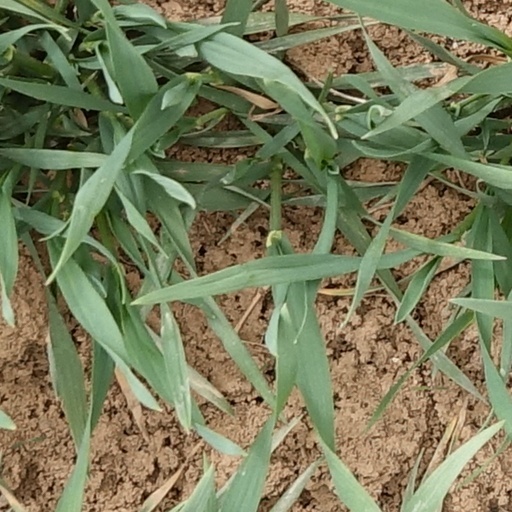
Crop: wheat